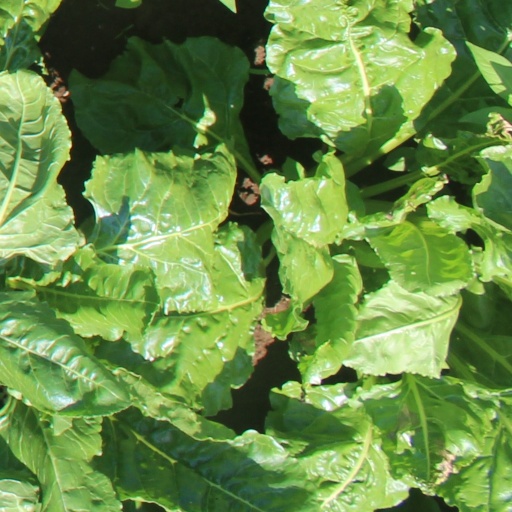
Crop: sugar beet